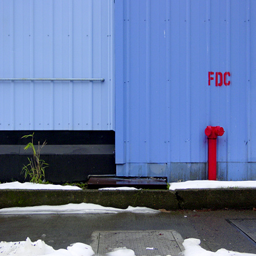
A purple building with a street in front of it.
A bit of growth showing under melted snow.
A red painted water pipe on a snow covered sidewalk curb in front of a blue wall.
The side of a building with a red fire hydrant.
A red fire hydrant sits beside a red building.